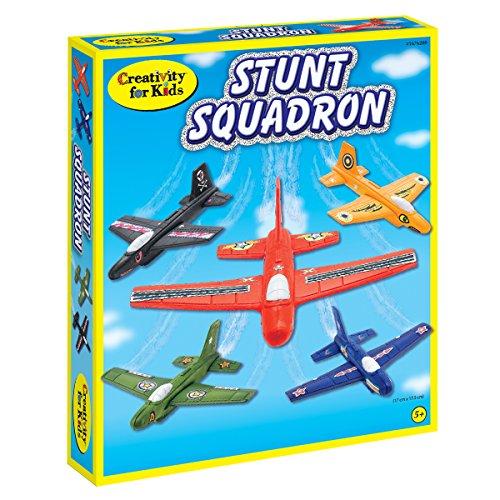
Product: Creativity for Kids Stunt Squadron Craft Kit - Create 5 Foam Planes
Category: Toys & Games | Arts & Crafts | Craft Kits
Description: CUSTOMIZE 5 FOAM PLANES - Assemble and decorate 5 foam airplanes with stickers and markers then watch them fly Wingspan measures 7" wide.
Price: $12.99
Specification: ProductDimensions:10.4x2x12inches|ItemWeight:7.2ounces|ShippingWeight:7.2ounces(Viewshippingratesandpolicies)|DomesticShipping:ItemcanbeshippedwithinU.S.|InternationalShipping:Thisitemisnoteligibleforinternationalshipping.LearnMore|ASIN:B006YZIEZ8|Itemmodelnumber:1676000|Manufacturerrecommendedage:7-15years